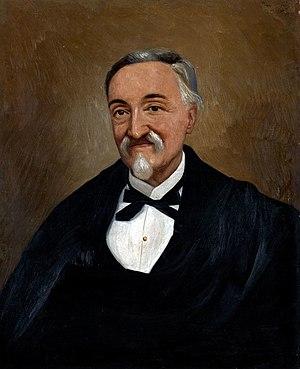
Manuel de Ascázubi y Matheu, était un homme d'État équatorien. Il a été vice-président de l'Équateur de 1845 à 1849.